Russian battleship Oryol

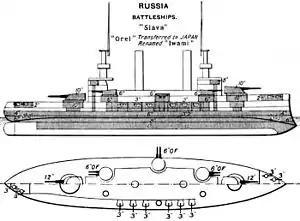
A black and white drawing of a large ship, from the top and from the side

The "Borodino"-class ships were based on the design of the French-built , modified to suit Russian equipment and building practices. They were built under the 1898 program "for the needs of the Far East" of concentrating ten battleships in the Pacific. "Oryol" was long overall, had a beam of and a draft of around at deep load. Designed to displace , she was more than overweight and actually displaced . This caused a problem during her sister's sea trials on 6 October 1903 when made a high-speed turn that caused her to heel 15° and submerged the embrasures for the guns. The ship's crew consisted of 28 officers and 826 enlisted men.